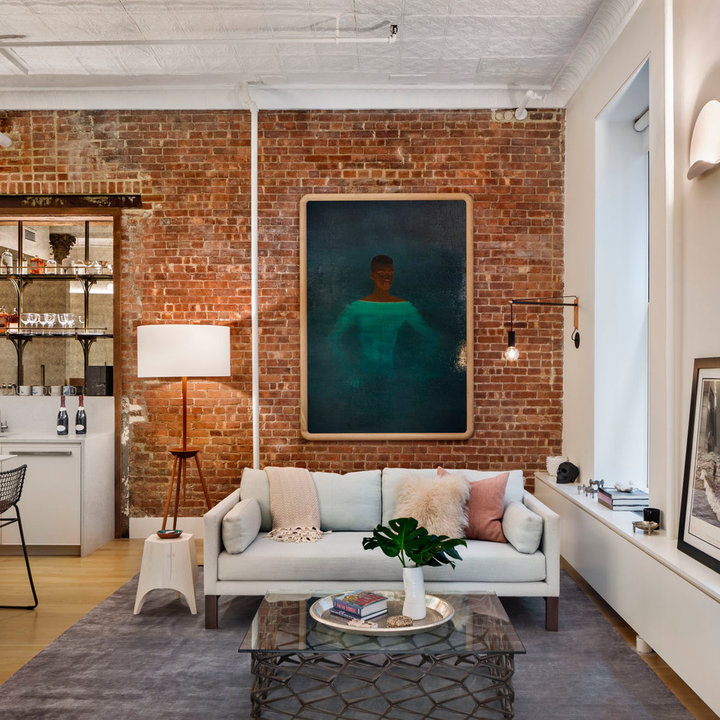
Style: Industrial